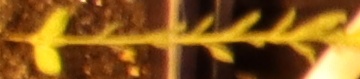
Label: Flax